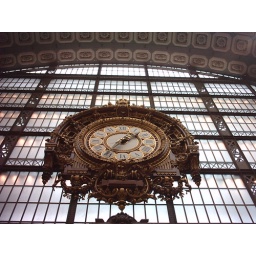
This was a MASSIVE clock stuck to a big glass wall in the Musee D'Orsay.